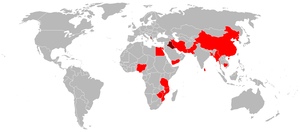
Le Chengdu J-7, ou plus simplement J-7 ou F-7, est un avion de chasse chinois dérivé du Mikoyan-Gourevitch MiG-21 soviétique.